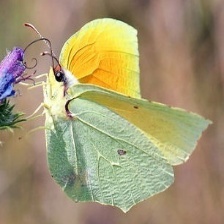
Species: CLEOPATRA
Butterfly family (ImageNet category): sulphur_butterfly